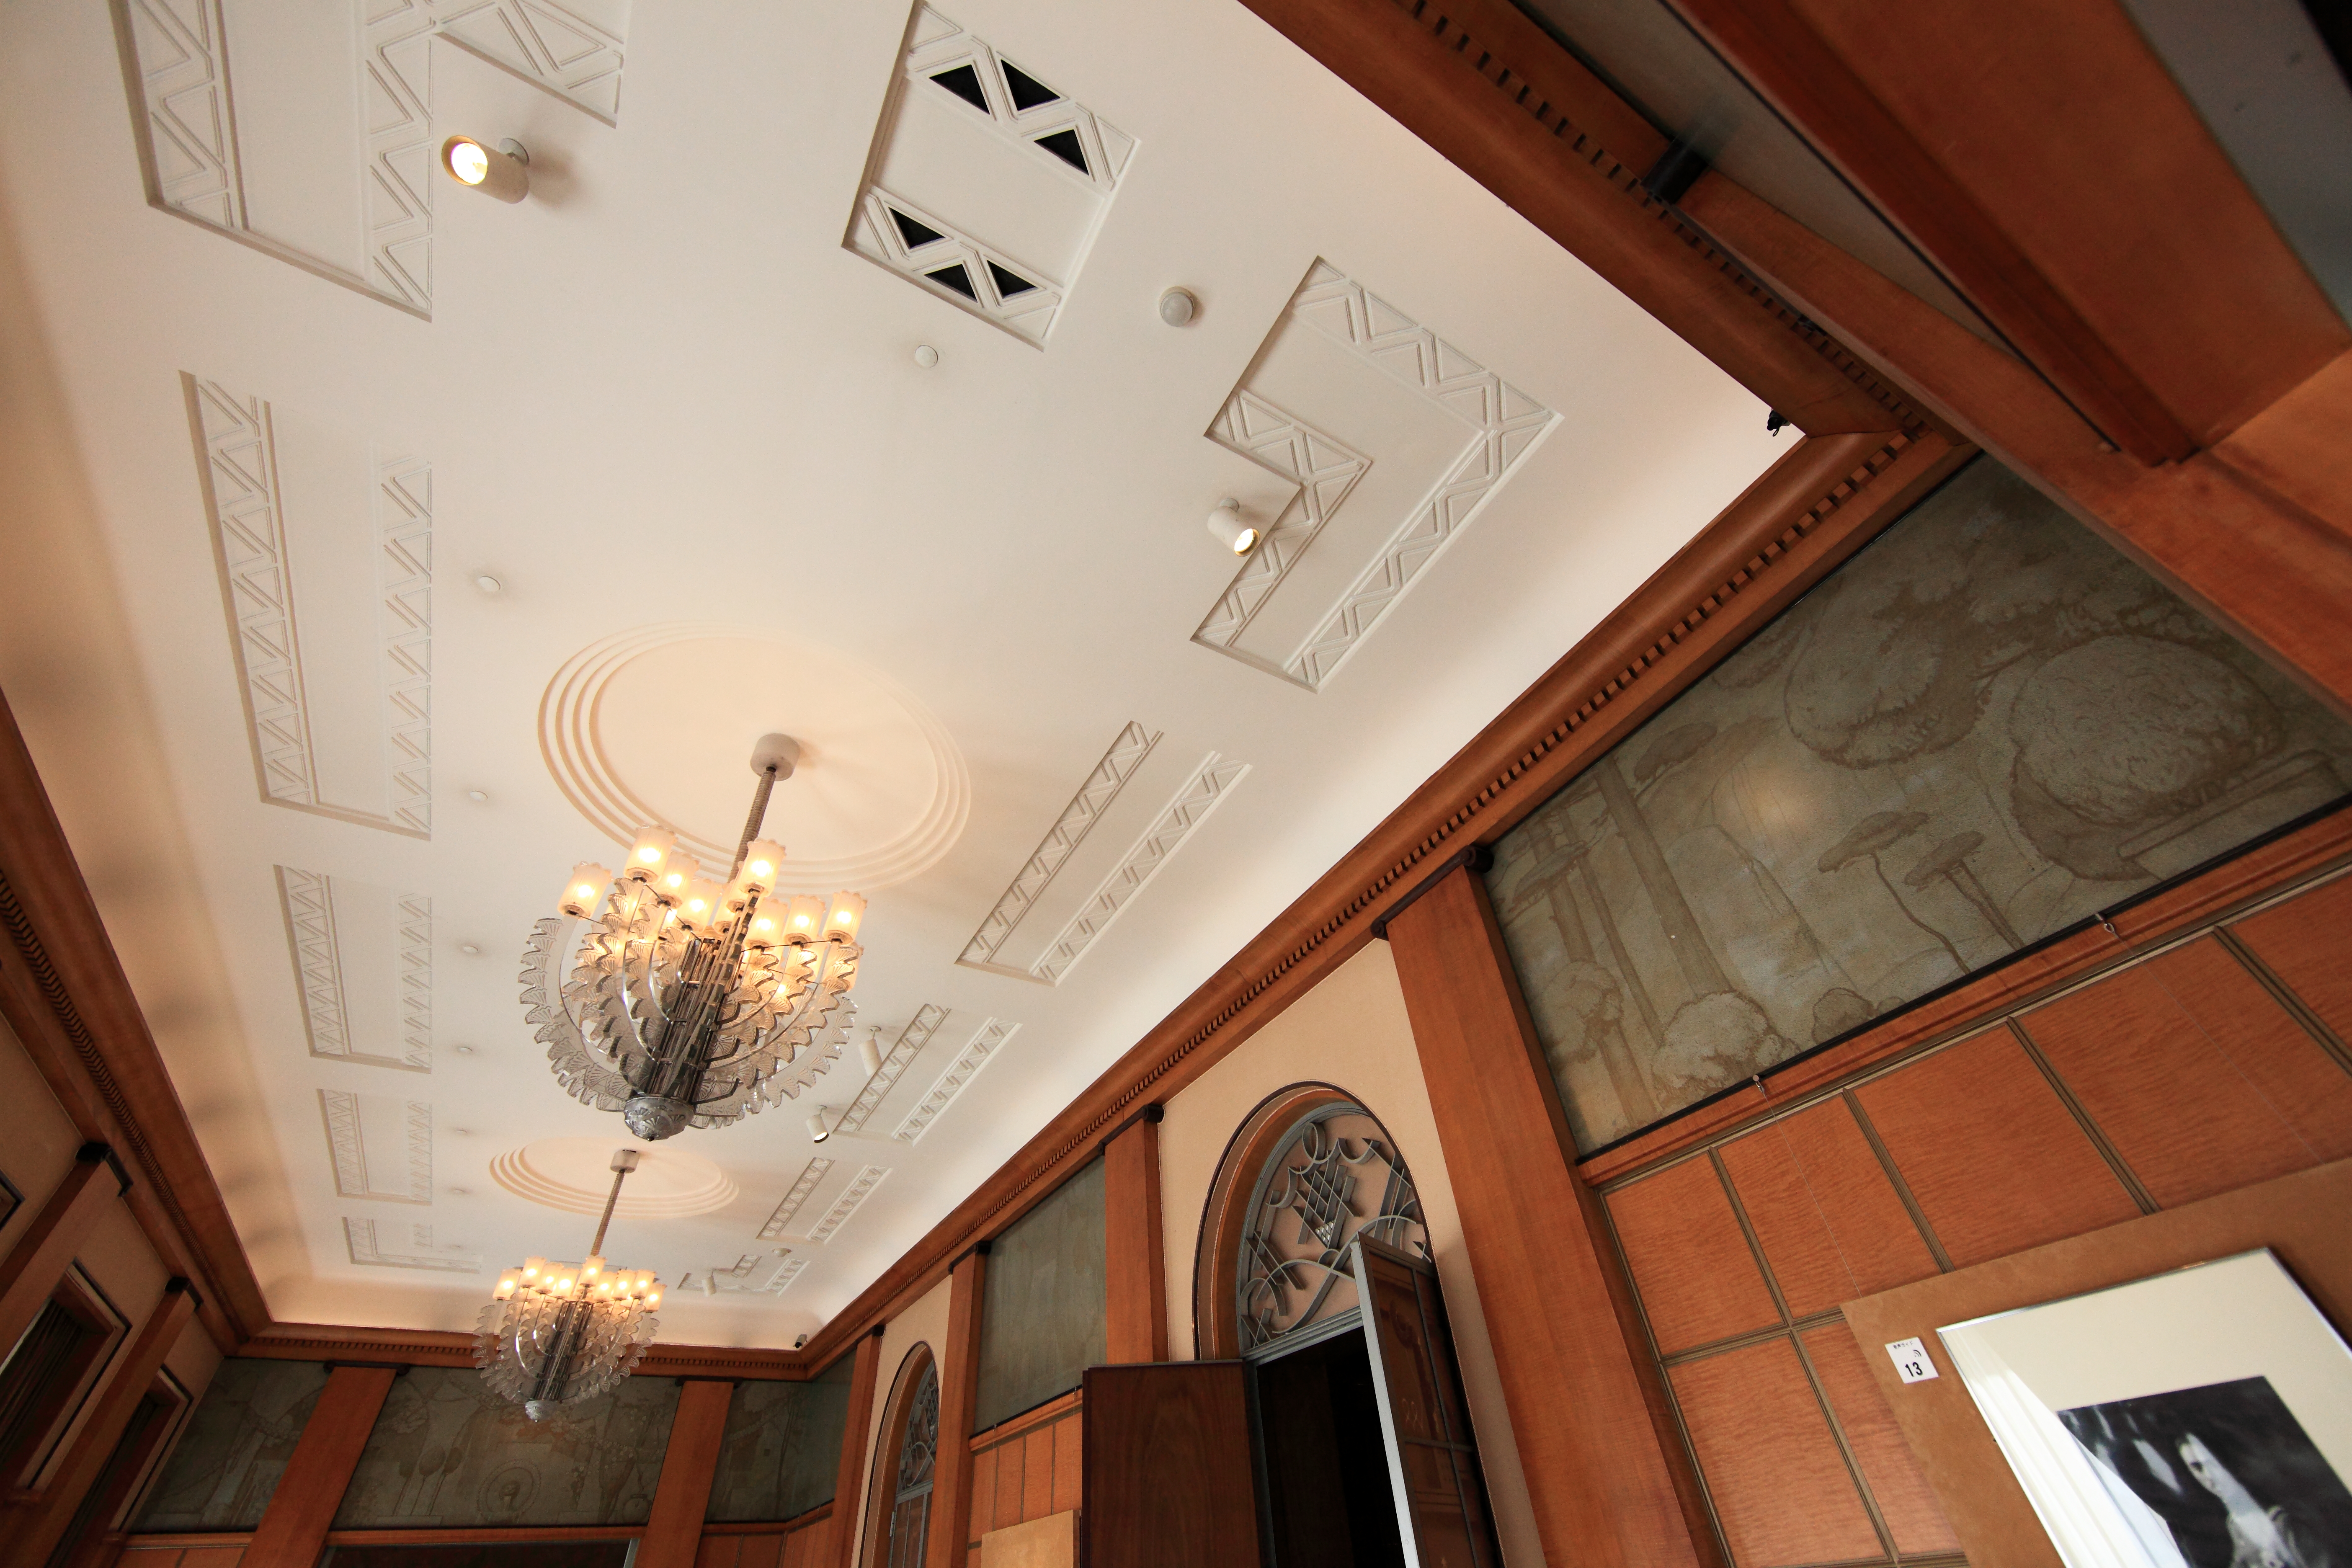
wood, house, floor, interior, home, wall, ceiling, high, museum, hall, metropolitan, room, lighting, interior design, art, cool image, design, tokyo, 5d, style, hires, tourist attraction, estate, markii, artdeco, hi, res, resolution, canonef14mmf28liiusm, teien, plaster